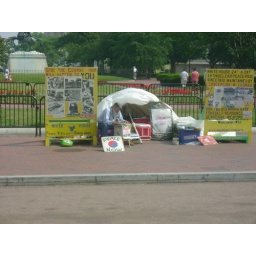
old guy standing uo for what he believes in across the street from the white house